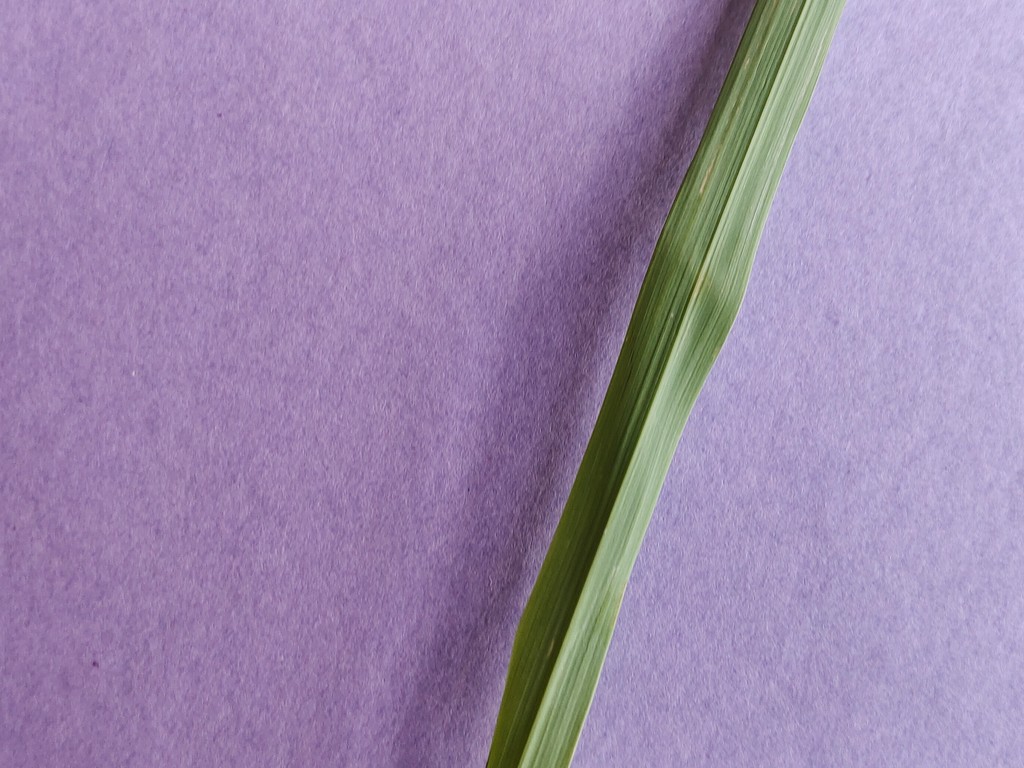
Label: Healthy